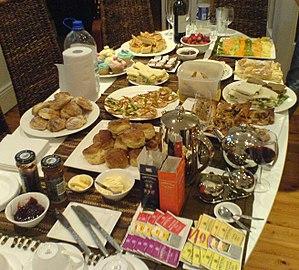
Le smörgåsbord est un type de buffet scandinave, originaire de Suède, constitué de nombreuses sortes de poissons, tels que le hareng, le saumon et l'anguille. L'ensemble est accompagné de diverses salades, de charcuteries typiquement scandinaves, d’œufs, d'oignons et de pain, ainsi que de multiples plats chauds et froids rassemblés sur une table.